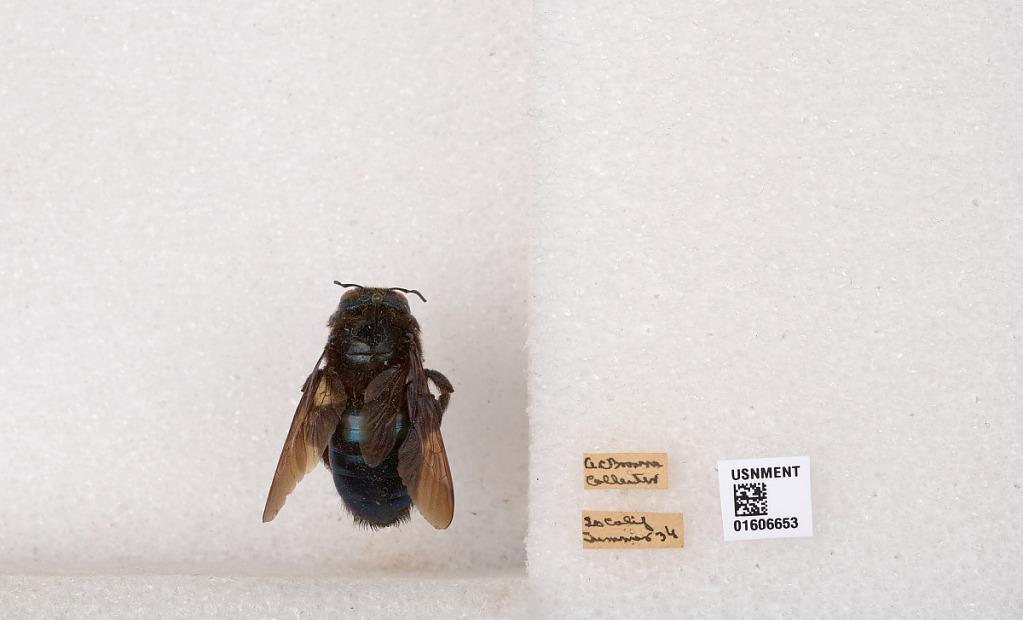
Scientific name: Xylocopa (Xylocopoides) californica arizonensis Cresson
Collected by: A. Borman
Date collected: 1934-1-1
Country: United States
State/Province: California